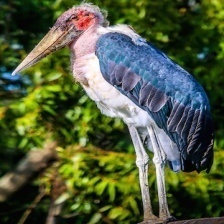
Species: MARABOU STORK
Scientific name: LEPTOPTILOS CRUMENIFER
ImageNet parent category: white_stork